Characters of Ackley Bridge

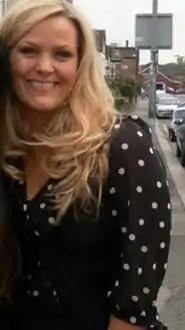
Jo Joyner portrays Mandy Carter.

Mandy Carter (portrayed by Jo Joyner) is the headteacher of Ackley Bridge College. Mandy is married to PE teacher Steve Bell (Paul Nicholls), who previously had an affair with basketball teacher Claire Butterworth (Kimberley Walsh). While struggling with the challenges of the new school, Mandy has sex with school sponsor Sadiq Nawaz (Adil Ray), who is the father of students Alya (Maariah Hussain) and Riz (Nohail Mohammed). She tells Steve, who is initially angry with Mandy, but later forgives her and reconciles their marriage. Mandy later discovers that she is pregnant, and that Steve is the father of the child. Steve proposes that they get back together to support the child, but Mandy states that they do not work well as a couple. In series two, a drunk man is found in the toilets of the school, and Mandy affirms that she will handle the situation. The man is revealed to be her abusive father Ray (Ted Robbins), who is claiming to have dementia. She offers to use her savings to put Ray in a residential care home, in order to give her mother Dianne (Lin Blakley) a more peaceful life. Mandy explains to best friend Emma Keane (Liz White) that her dream as a child was to get a successful job, and save her mother from Ray. Mandy later learns that her parents were lying to her in order to use her money for a camper van to go travelling in.